Translation of The Lord of the Rings into Swedish

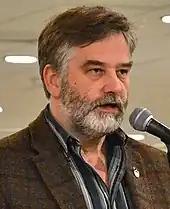
Erik Andersson in 2012

Ohlmarks's translation was not superseded until 2005, when a new translation was made by , with poems interpreted by . This translation was by intention much closer to the original, hewing to Tolkien's instructions. In the translation process, Andersson had access to a team of Tolkien fans as advisors. In 2007, he published a book called "Översättarens anmärkningar" ("The Translator's Notes") based on his diaries from the project.